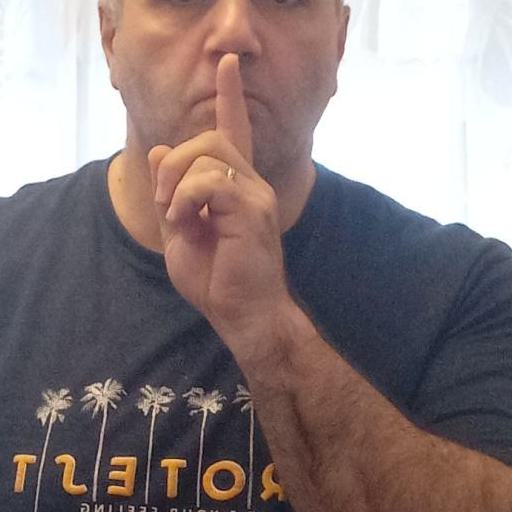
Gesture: mute